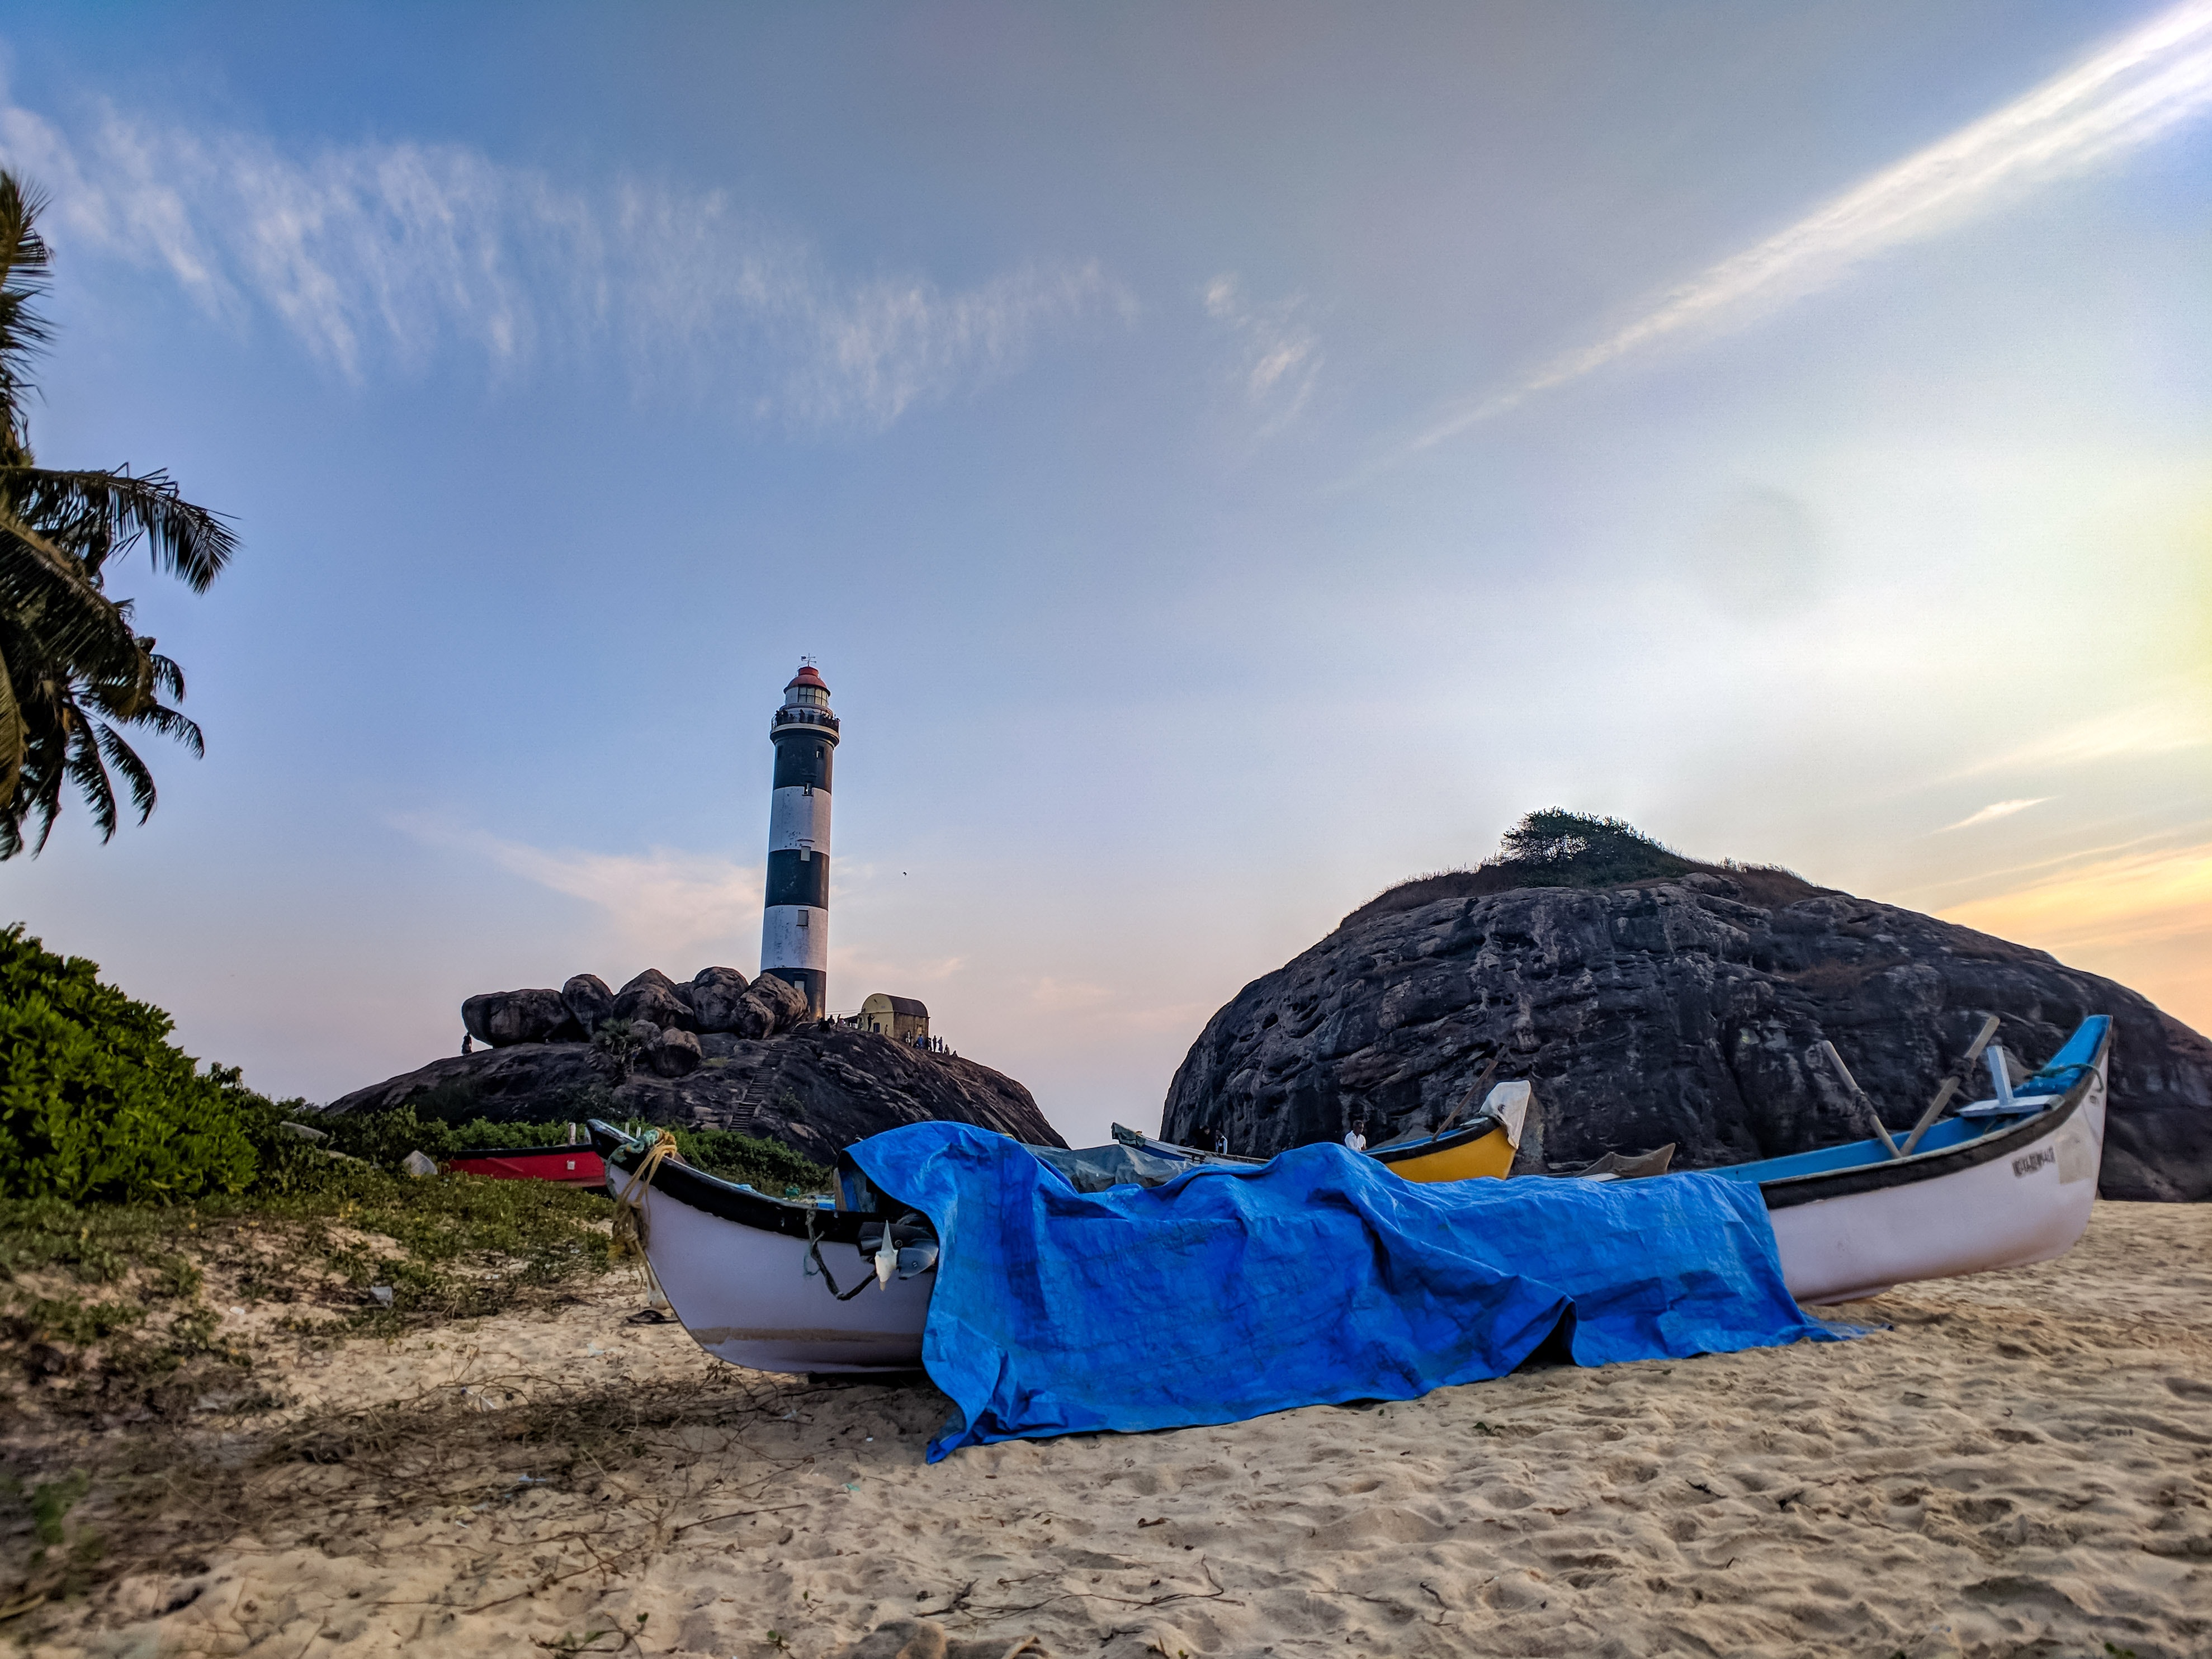
sky, tourism, cloud, rock, mountain, travel, landscape, vehicle, coast, vacation, boat, sea, ocean, sand